Araniko

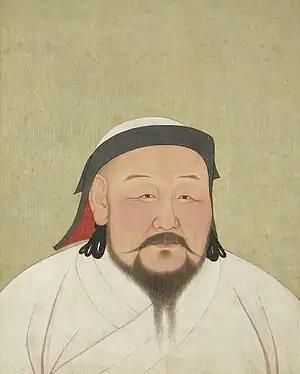

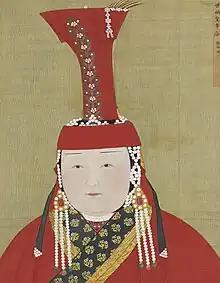

Arniko arrived in Shangdu (Xanadu) by the end of 1262. The following account of the meeting between Arniko and Kublai Khan is recorded by Cheng Jufu :